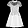
Label: Dress